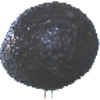
Label: avocado